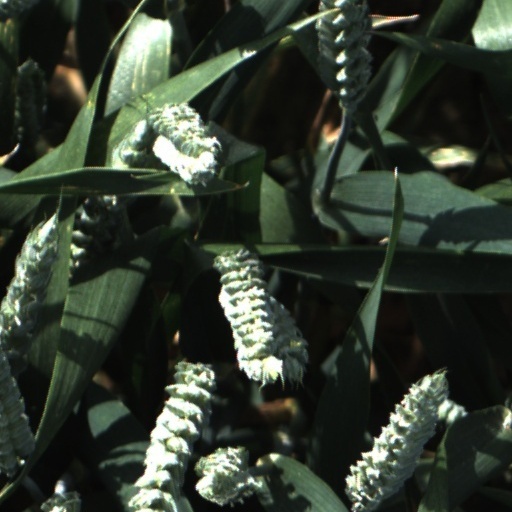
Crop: wheat